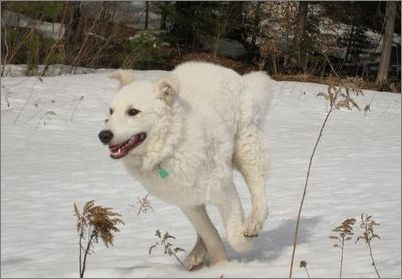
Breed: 223-n000067-kuvasz